Old Post Office (Washington, D.C.)

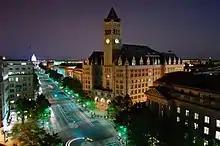
Looking southeast down Pennsylvania Avenue toward the Old Post Office Building and Tower on the south side and United States Capitol in the distance in 2007

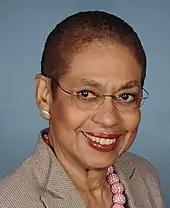
Eleanor Holmes Norton, a Washington, D.C. delegate, who won passage of federal legislation in 2008 requiring the GSA to redevelop the Old Post Office Building.

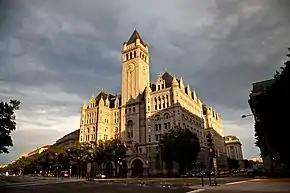
Evening view of the Old Post Office and Clock Tower in July 2012

The GSA held a competition in 1978 to find a partner willing to redevelop the Old Post Office Building. The agency believed that the configuration of the interior space and downtown real estate market would support only a hotel. But the winning bid did not propose a hotel. A joint venture by four firms—McGaughy, Marshall & McMillan; Arthur Cotton Moore Associates; Associated Space Design, Inc.; and Stewart Daniel Hoban & Associates—won the competition. GSA and the bidding team reached an agreement for a 55-year lease. GSA collected $166,000 a year in rent, which increased just 5 percent during the life of the lease. GSA also received a percentage of all profits from the enterprise.